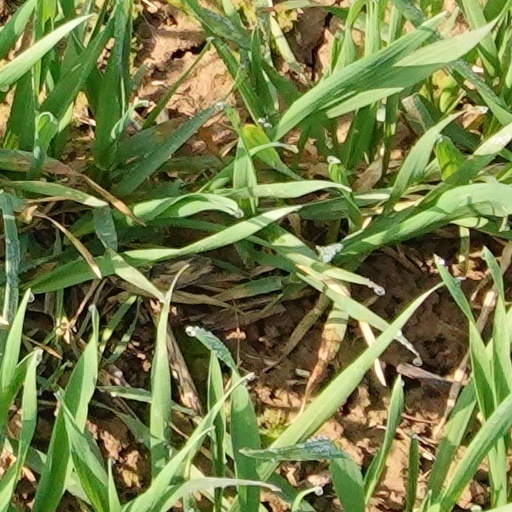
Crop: wheat